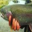
Label: trout